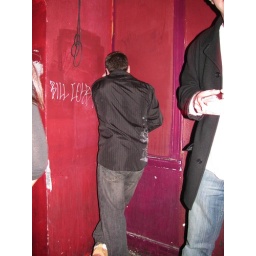
The guy standing next to him said that his nose was pressed up against the wall